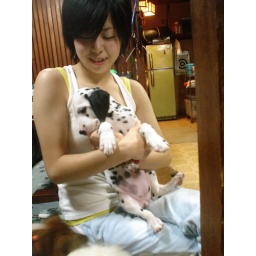
Saori, holding one of her puppies (with another one running by at the bottom of the shot).